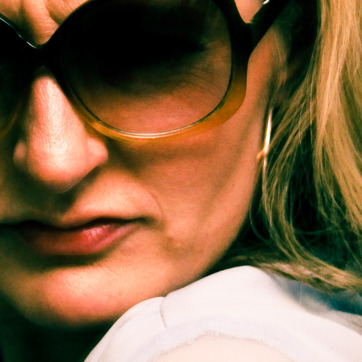
Material: skin